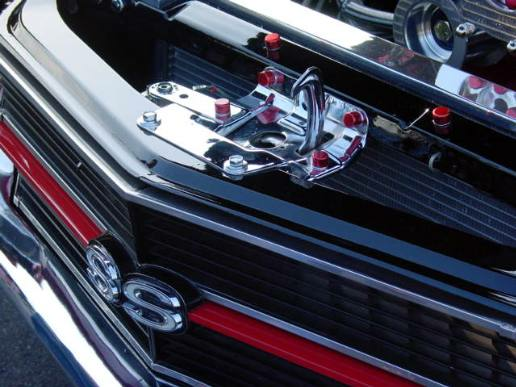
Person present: No